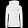
Label: Pullover